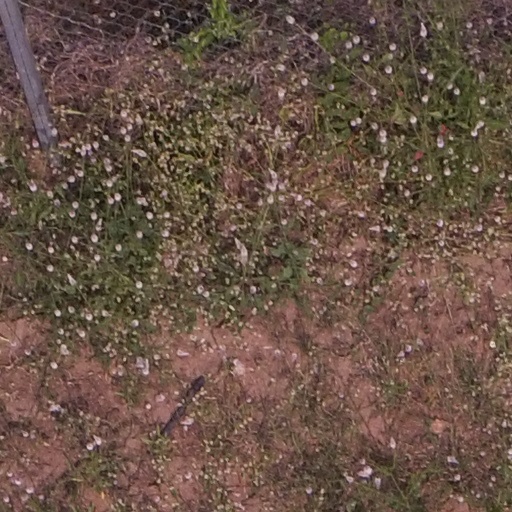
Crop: maize; corn